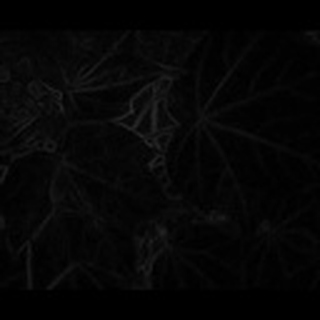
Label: healthy_cotton